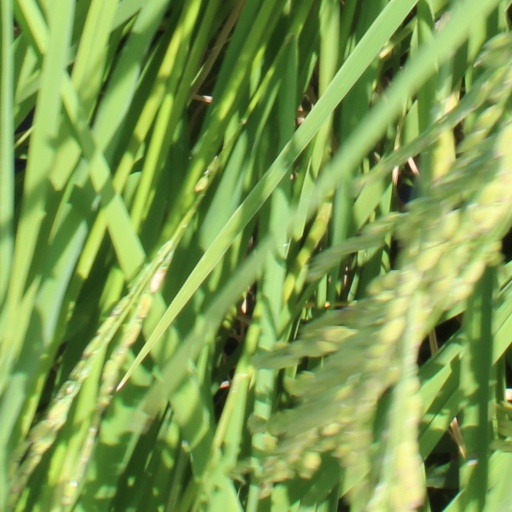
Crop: rice